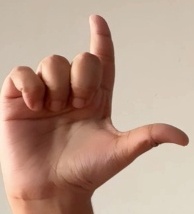
ASL sign: L